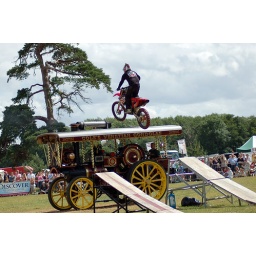
A different twist on the usual jumping over a car stunt. Bedfordshire County Show - Flyin' Ryan.